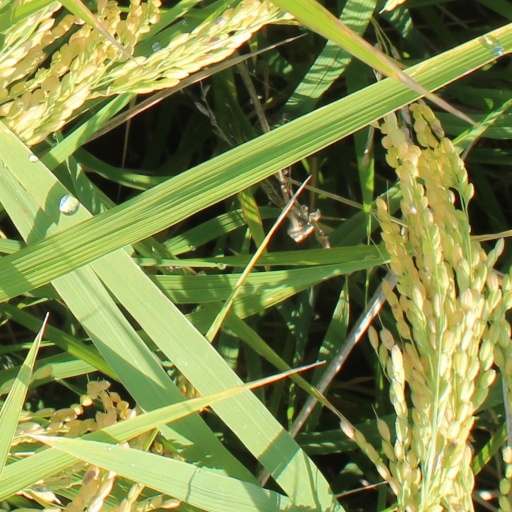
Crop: rice